Josef Klieber

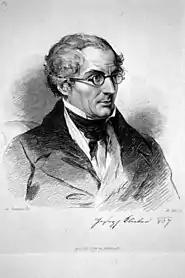
Joseph Klieber; etching by Franz Xaver Stöber (1837)

Josef Klieber (1 November 1773, Innsbruck - 11 January 1850, Vienna) was an Austrian painter and sculptor.